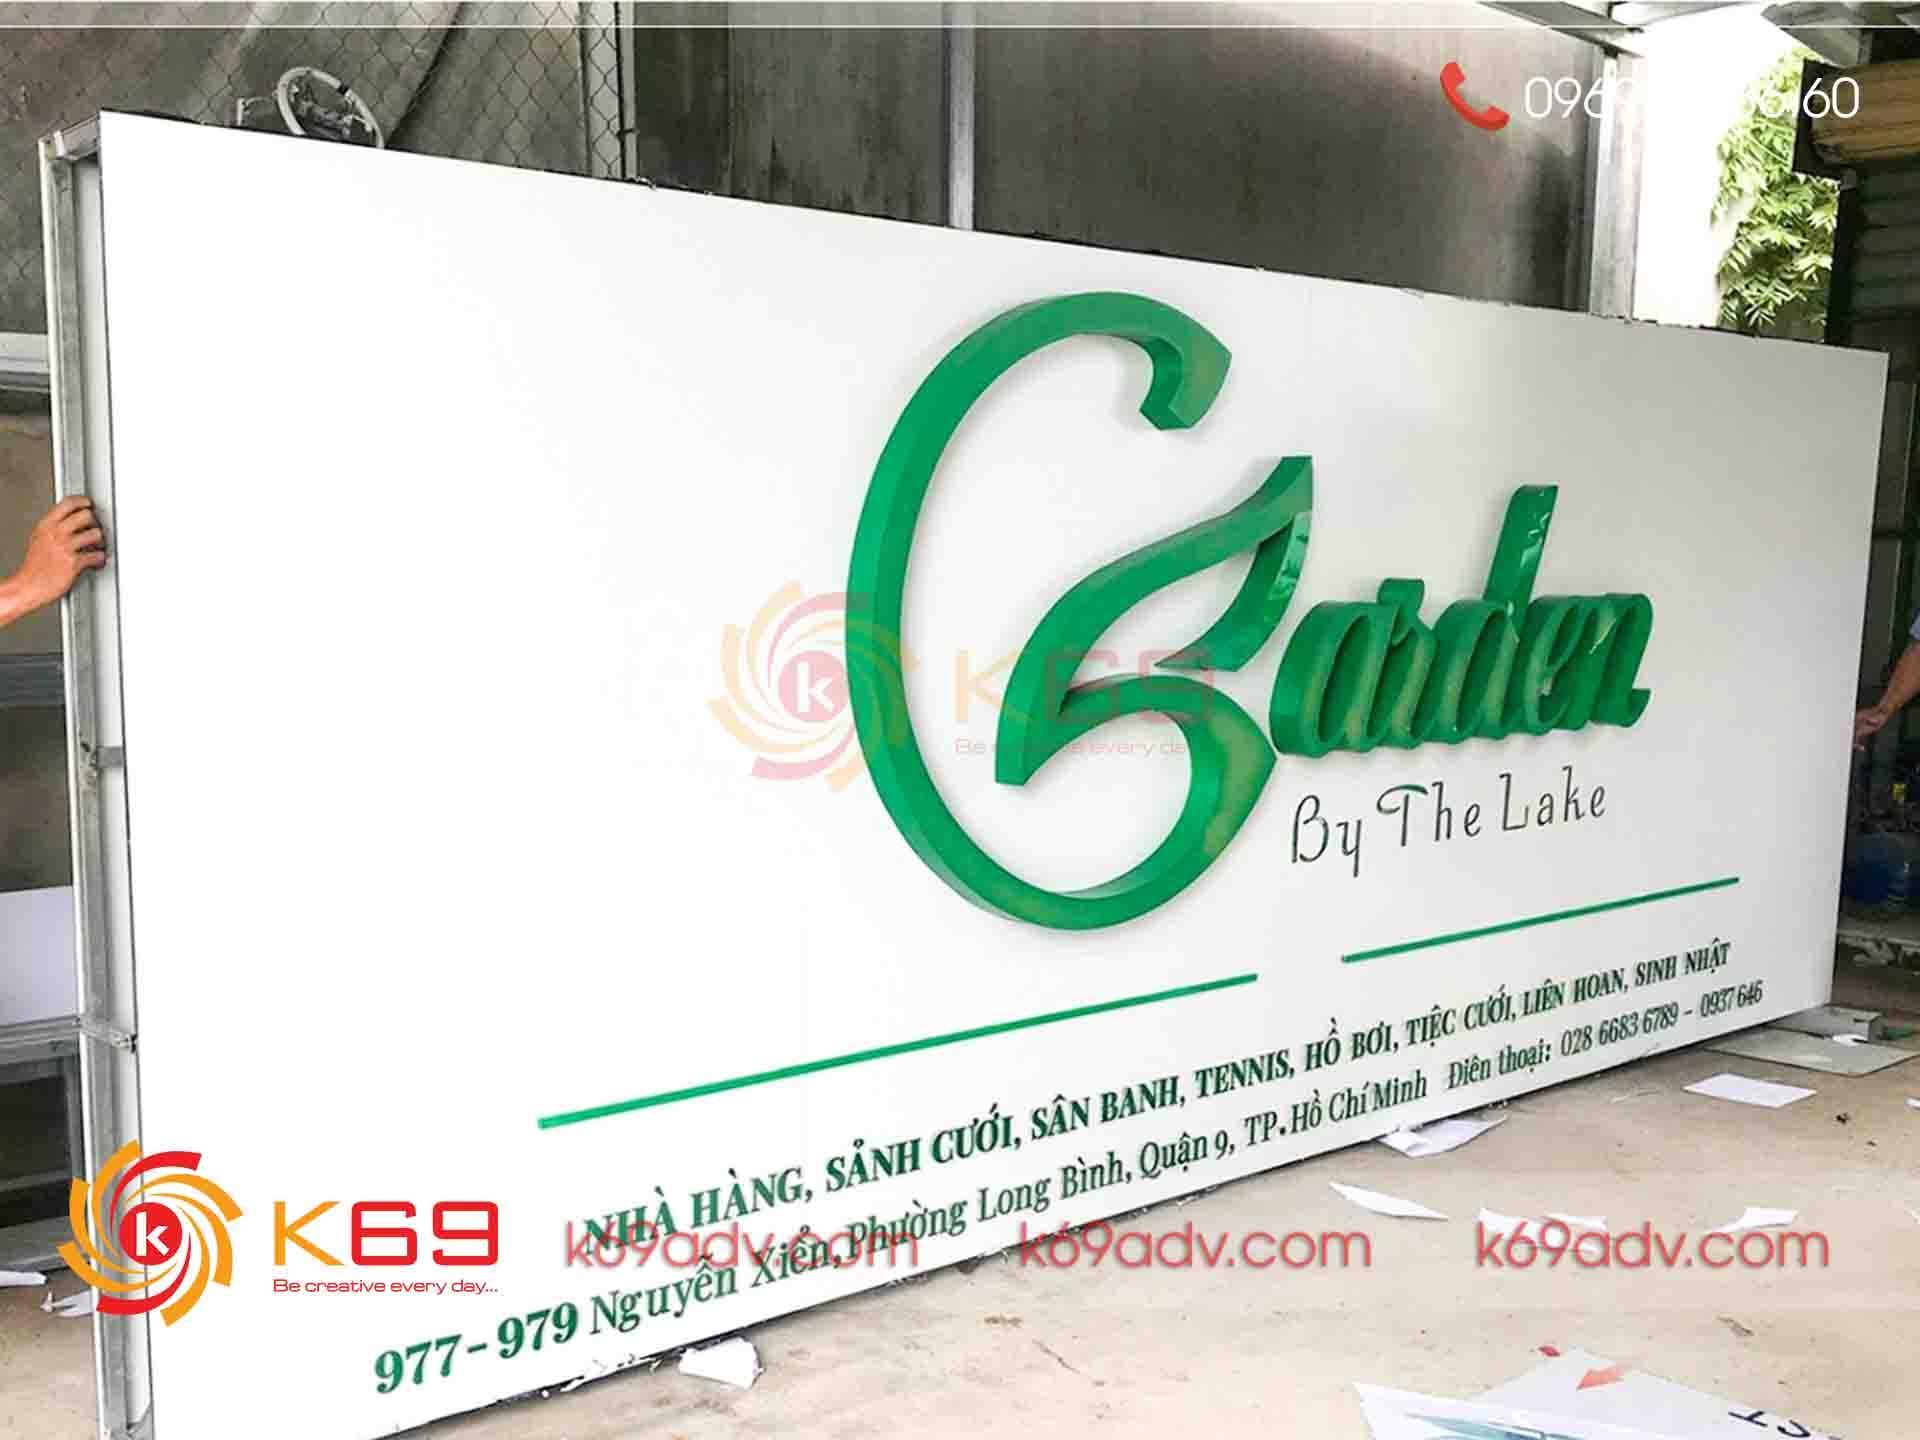
có một tấm biển quảng cáo đang được đặt ở trên mặt đất